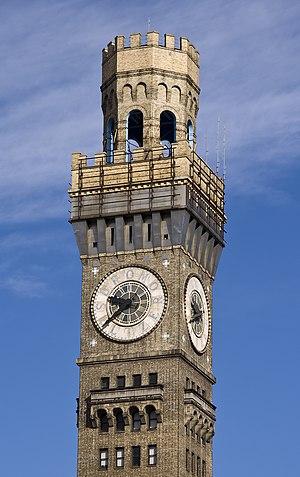
Sommet du tour Emerson Bromo-Seltzer, Baltimore, Maryland, Etats-Unis